Criminal trial of Donald Trump in New York

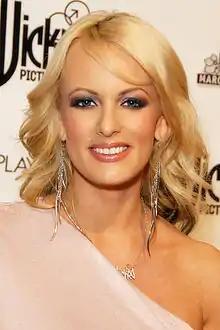
Donald Trump was indicted for his role in instructing Michael Cohen to pay to Stormy Daniels, pictured in 2010.

In July 2006, Stephanie Clifford, a pornographic film actress known professionally as "Stormy Daniels", met Donald Trump at a celebrity golf tournament in Nevada. At the time, Trump was the host of the reality TV series "The Apprentice" and was married to Melania Trump. According to Daniels, Trump invited her to his penthouse at Harrah's Lake Tahoe where the two had sex and talked about making her a guest on "The Apprentice".